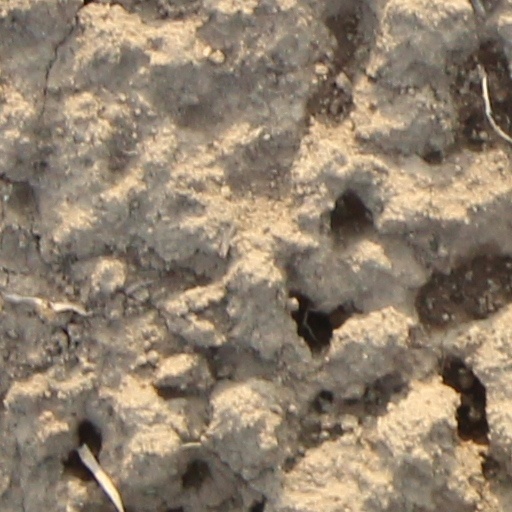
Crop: wheat